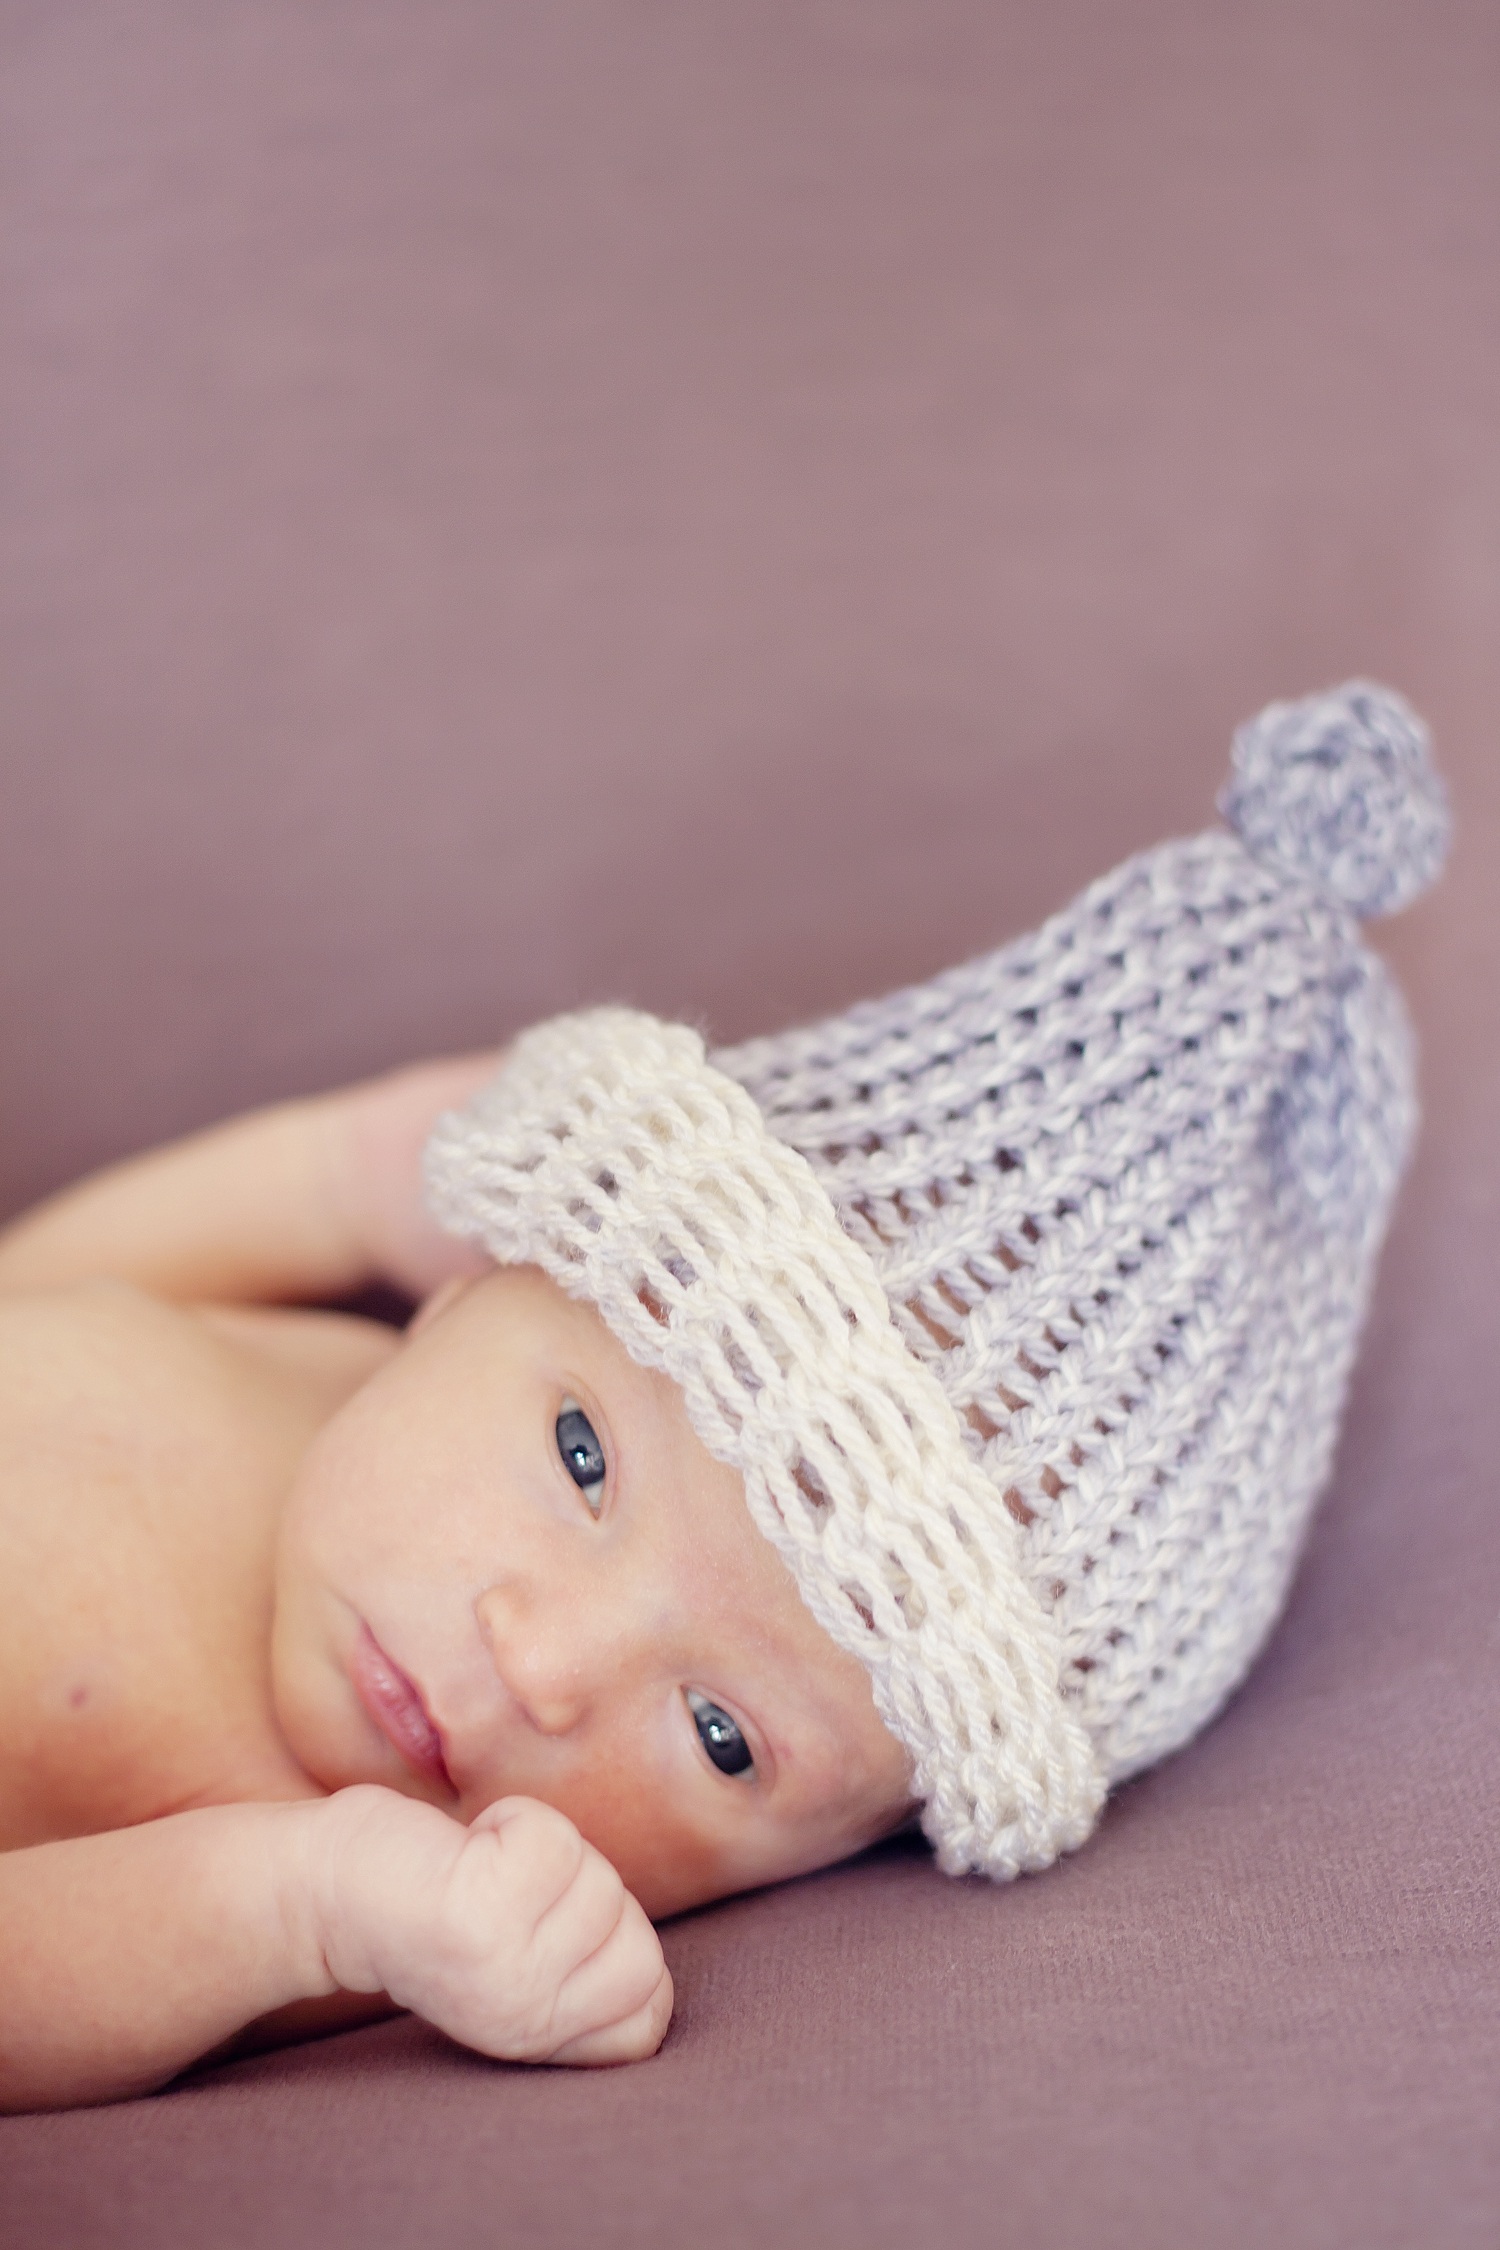
girl, cute, female, pattern, portrait, child, hat, pink, baby, product, crochet, art, sleep, design, infant, newborn, innocence, little, adorable, suckling, fashion accessory